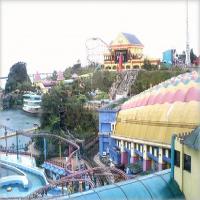
Weather: cloudy or overcast